Osman Júnior

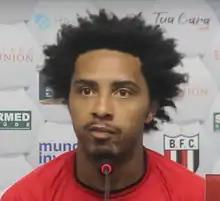
Osman in 2022

Osman de Menezes Venâncio Júnior (born 29 October 1992), known as Osman Júnior or simply Osman, is a Brazilian footballer who plays for Chapecoense. Mainly a winger, he can also play as an attacking midfielder.